Judith Evelyn

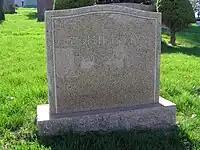
Evelyn's gravesite in New York

On September 3, 1939, Evelyn and her then-fiancé, Canadian radio producer Andrew Allan (the two never married), survived the sinking of the Anchor-Donaldson liner SS "Athenia". The "Athenia" was the first British passenger liner to be torpedoed and sunk by a German submarine in World War II. Mr. Allan's elderly father died in the aftermath of the disaster, when the lifeboat the three of them were in was accidentally sunk by a rescue ship.